Helene Bresslau Schweitzer

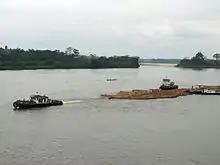
The Ogooué River flowing past Lambaréné

Helene and Albert shared one main common goal: to help improve medicine and the greater good in Lambaréné, Gabon. At the very beginning of their journey, Helene wrote in her diary that "we are truly in love with Africa." In spring 1913, Helene and Albert set off to establish a hospital (Albert Schweitzer Hospital) near an already existing mission post. The site was nearly 200 miles (14 days by raft) upstream from the mouth of the Ogooué at Port Gentil (Cape Lopez) (and so accessible to external communications) but downstream of most tributaries, so that internal communications within Gabon converged towards Lambaréné.